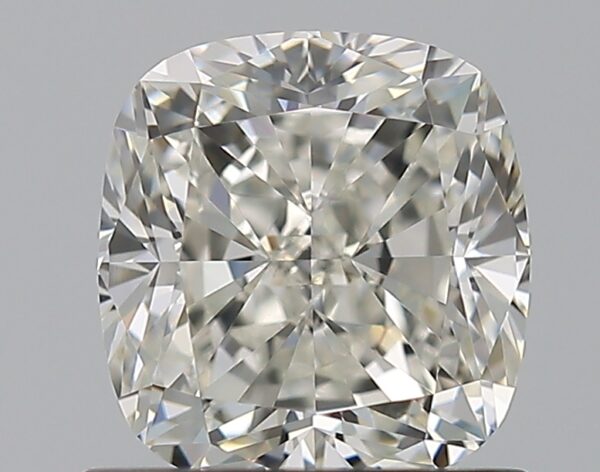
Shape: cushion
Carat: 1.06
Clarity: VS1
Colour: I
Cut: EX
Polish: EX
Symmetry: EX
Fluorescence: ST
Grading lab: GIA
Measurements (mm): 5.9 x 5.56 x 3.86